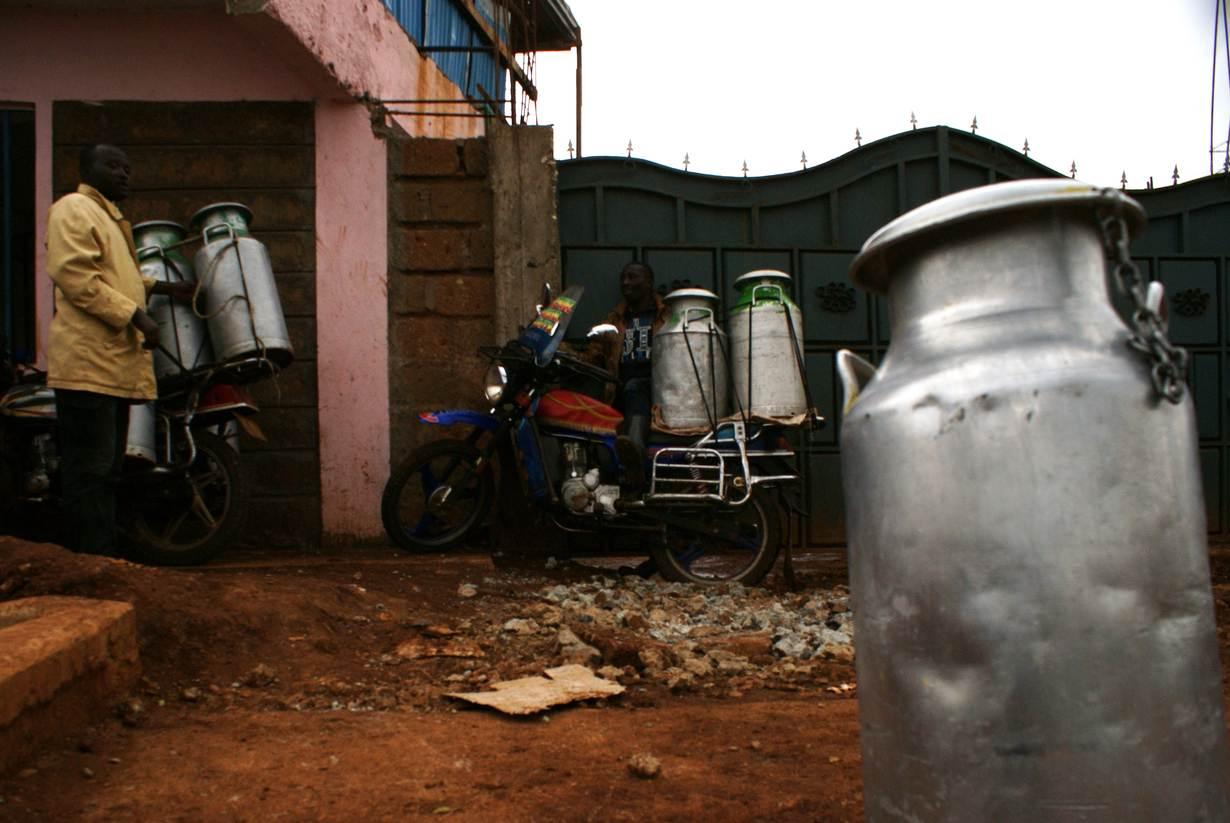
Kuna viombo vikubwa vya kubeba maziwa ambazo zimewekwa katika eneo hili ni viombo viwili ambazo zimefungwa kwenye pikipiki iliyoegeshwa upande wa kushoto ikionyesha namna maziwa yanavyosafirishwa , viombo mengine miwili inaonekana imewekwa chini na mmoja mkubwa upande wa kulia umewekwa karibu.